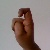
The image shows a hand gesture representing the letter 'X' in Indian Sign Language.